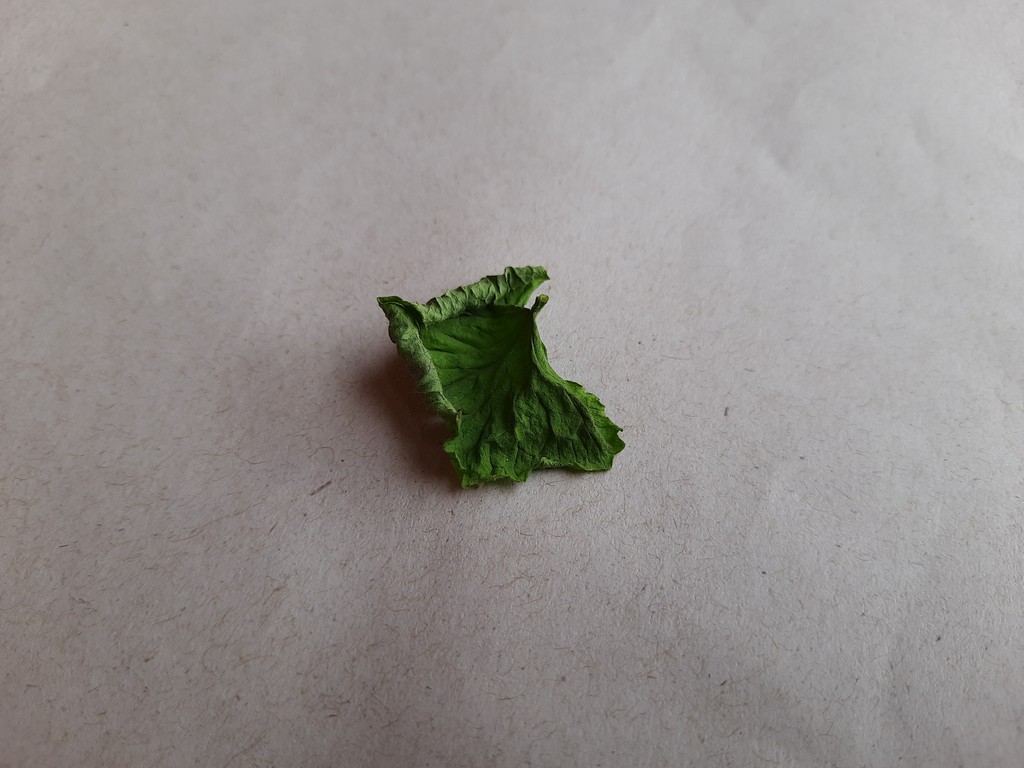
Label: Dried